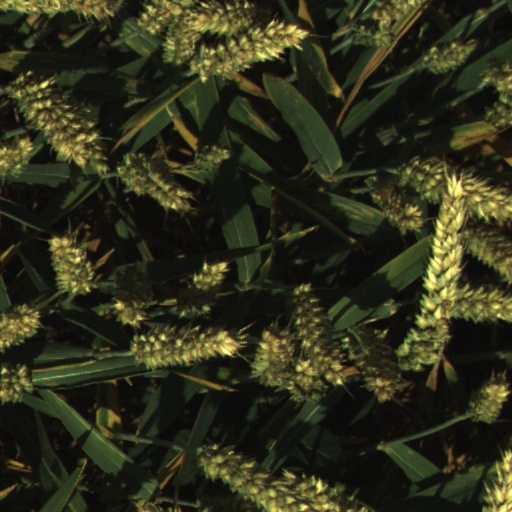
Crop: wheat